Allium nigrum

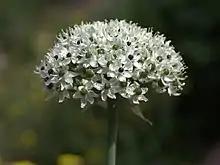
Inflorescence

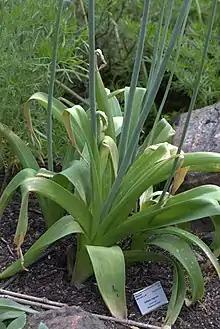
Leaves and stem

Allium nigrum, common name black garlic, broad-leaved leek, or broadleaf garlic, is a Middle Eastern species of wild onion. It lacks the onion or garlic scent shared by most of the other species in the group. The species is native to Turkey, Cyprus, Syria, Lebanon, and the Palestine region but cultivated as an ornamental in many other places. It has become naturalized in some regions, including parts of the United States (especially Washington and Oregon).